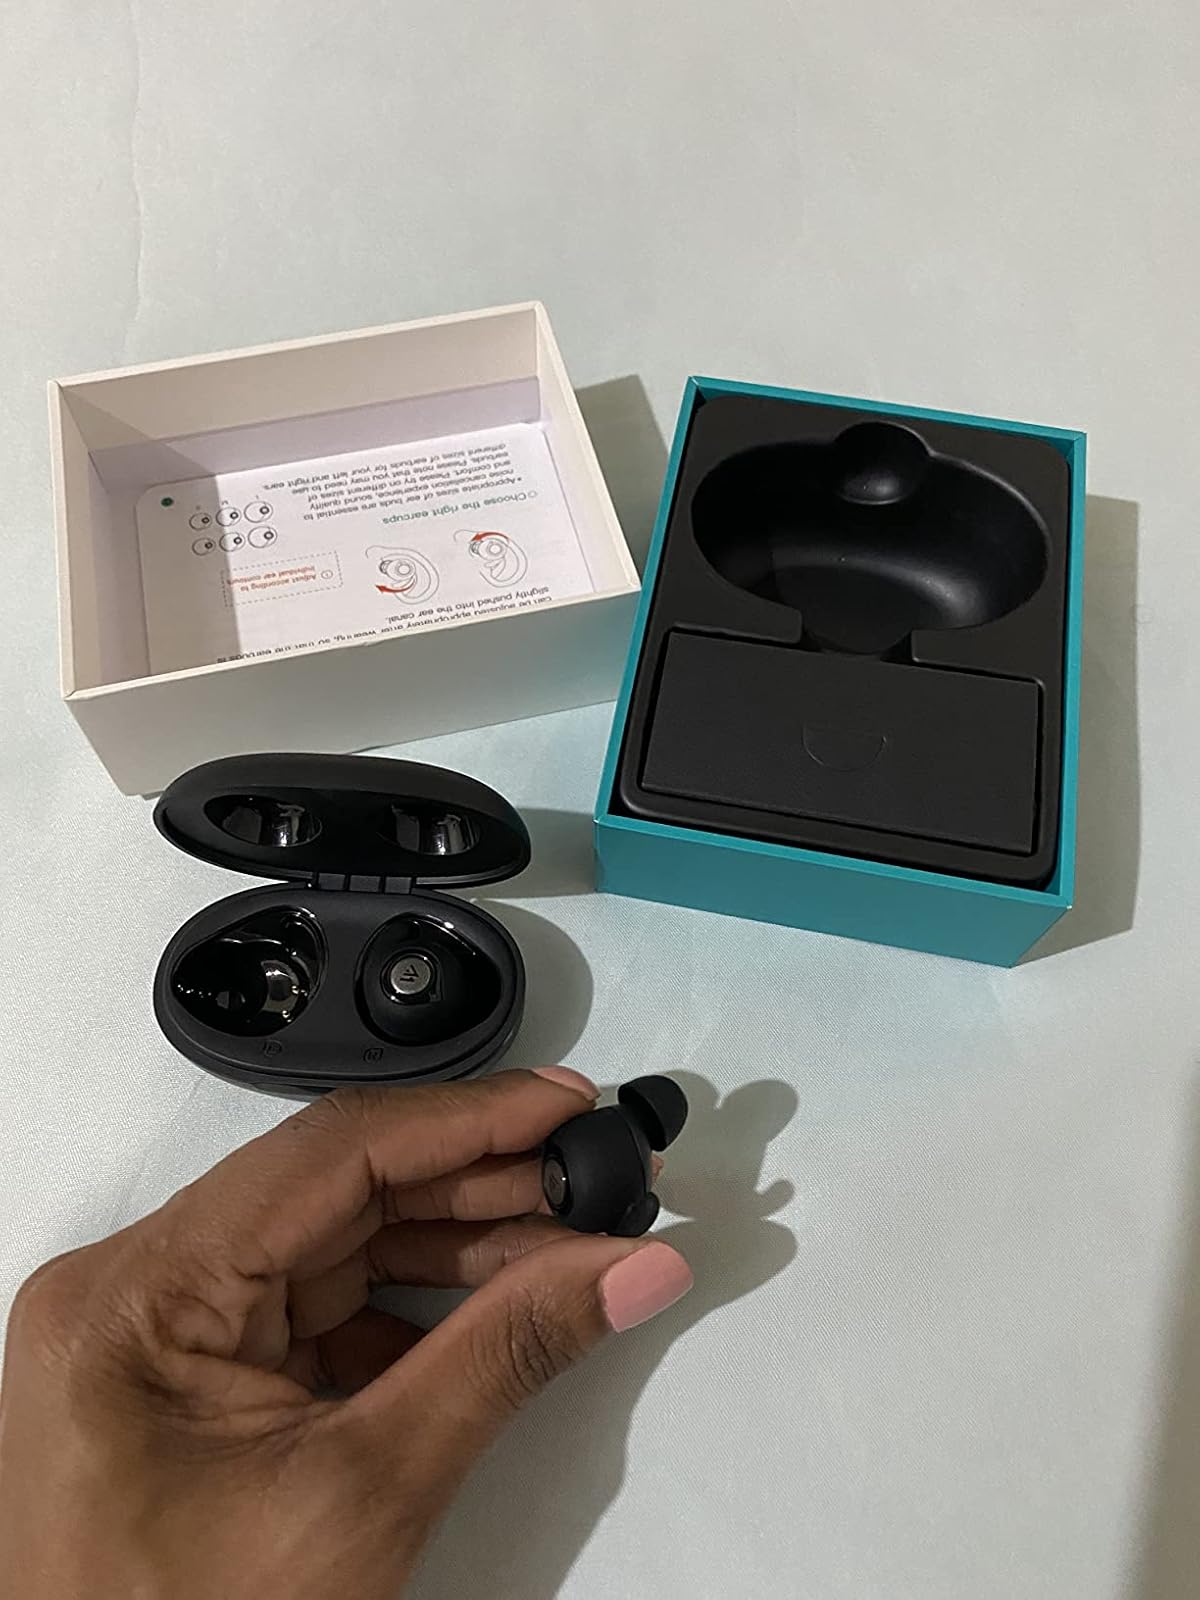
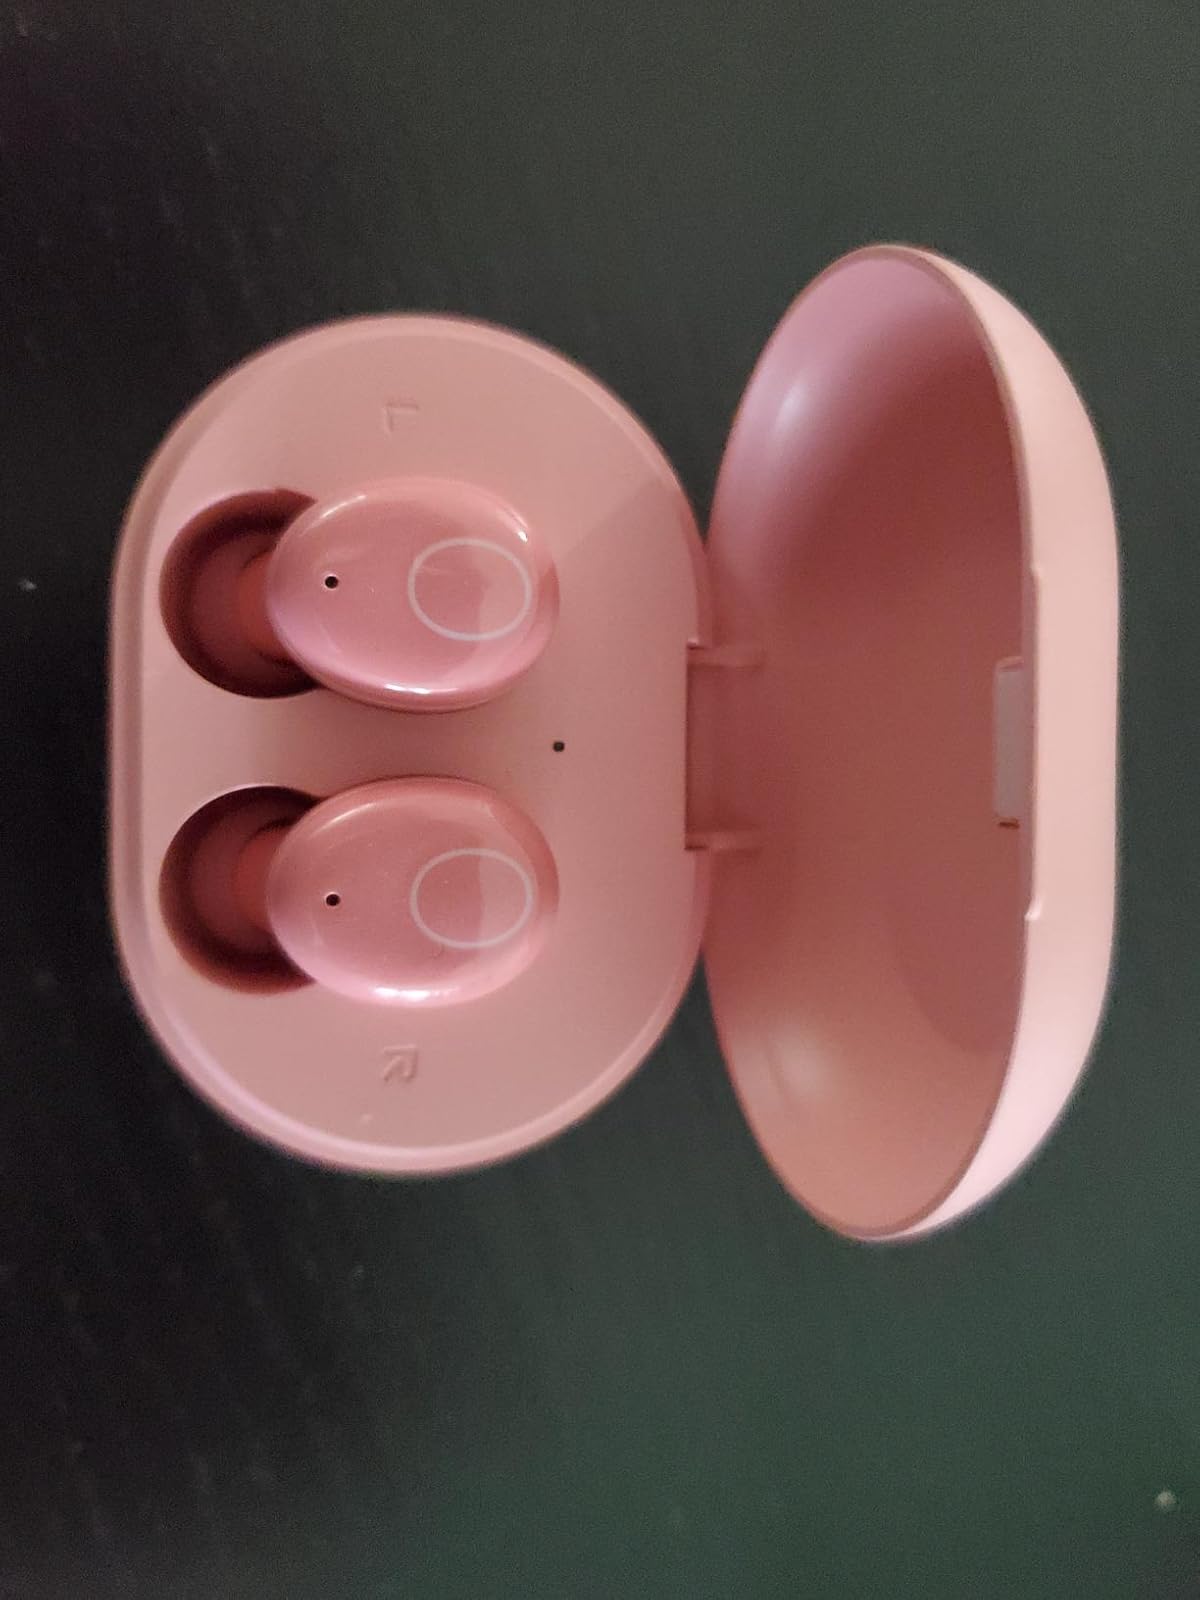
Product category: earbuds
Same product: no